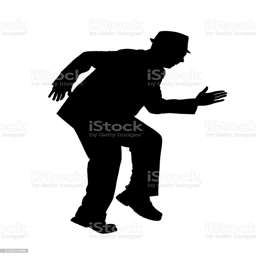
silhouette of a man sneaking royalty - free